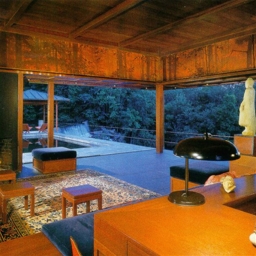
Room type: livingroom